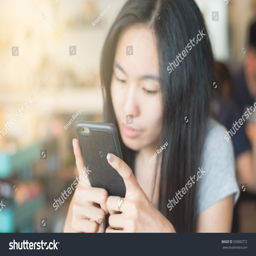
young lady chatting smartphone , hold cell phone and looking at the cell phone